Fargo Express

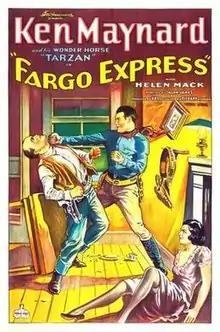

Fargo Express is a 1933 American pre-Code Western film directed by Alan James and starring Ken Maynard, Helen Mack and Roy Stewart.